Oliver Ekman-Larsson

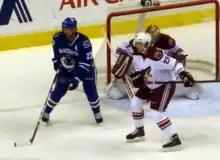
Ekman-Larsson (right foreground) defending against opposing forward Daniel Sedin in February 2012

Ekman-Larsson was selected sixth overall by Phoenix in the 2009 NHL entry draft. On 24 May 2010, it was announced the Coyotes had signed Ekman-Larsson to an entry-level contract. In the season following his draft selection, Ekman-Larsson produced the second-most points among junior players in the Allsvenskan, despite missing several games while competing in the 2010 World Junior Championships for Sweden junior team.